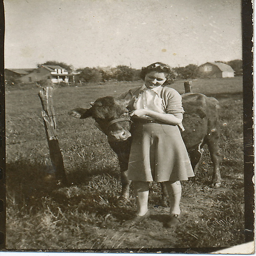
A WOMAN IS TAKING A PICTURE AND POSING NEXT TO THE COW
An old fashioned picture has a girl and a cow.
A woman holding onto a cow by a fence and field.
A girl puts her arm around a cow
Individual is doing something at this time that is enrapturing.